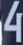
Number: 4